Theodor Heinrich Engelbrecht

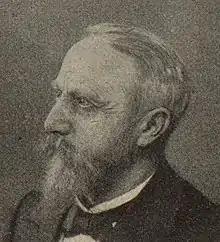
Theodor Hinrich Engelbrecht

He was born in Obendeich (near Glückstadt), in the Duchy of Holstein, at the time under the control of Denmark. He acquired his education at the universities of Leipzig and Strasbourg, and in 1911 received the honorary degree of doctor from the University of Breslau. In 1895 he joined the Prussian House of Representatives as a member of the Free Conservative Party.